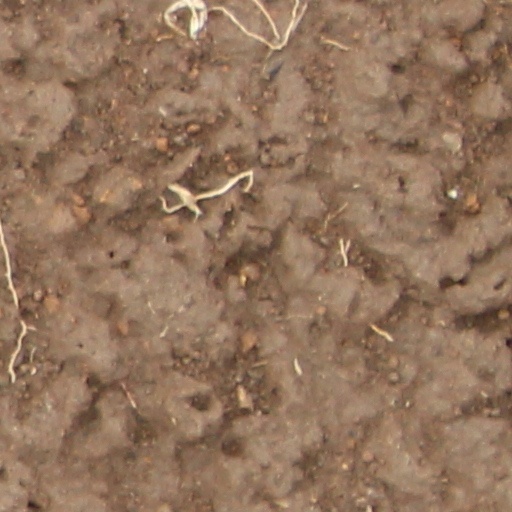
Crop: wheat